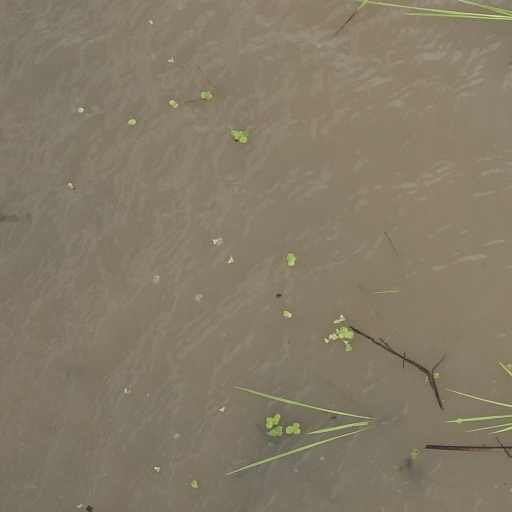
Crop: rice